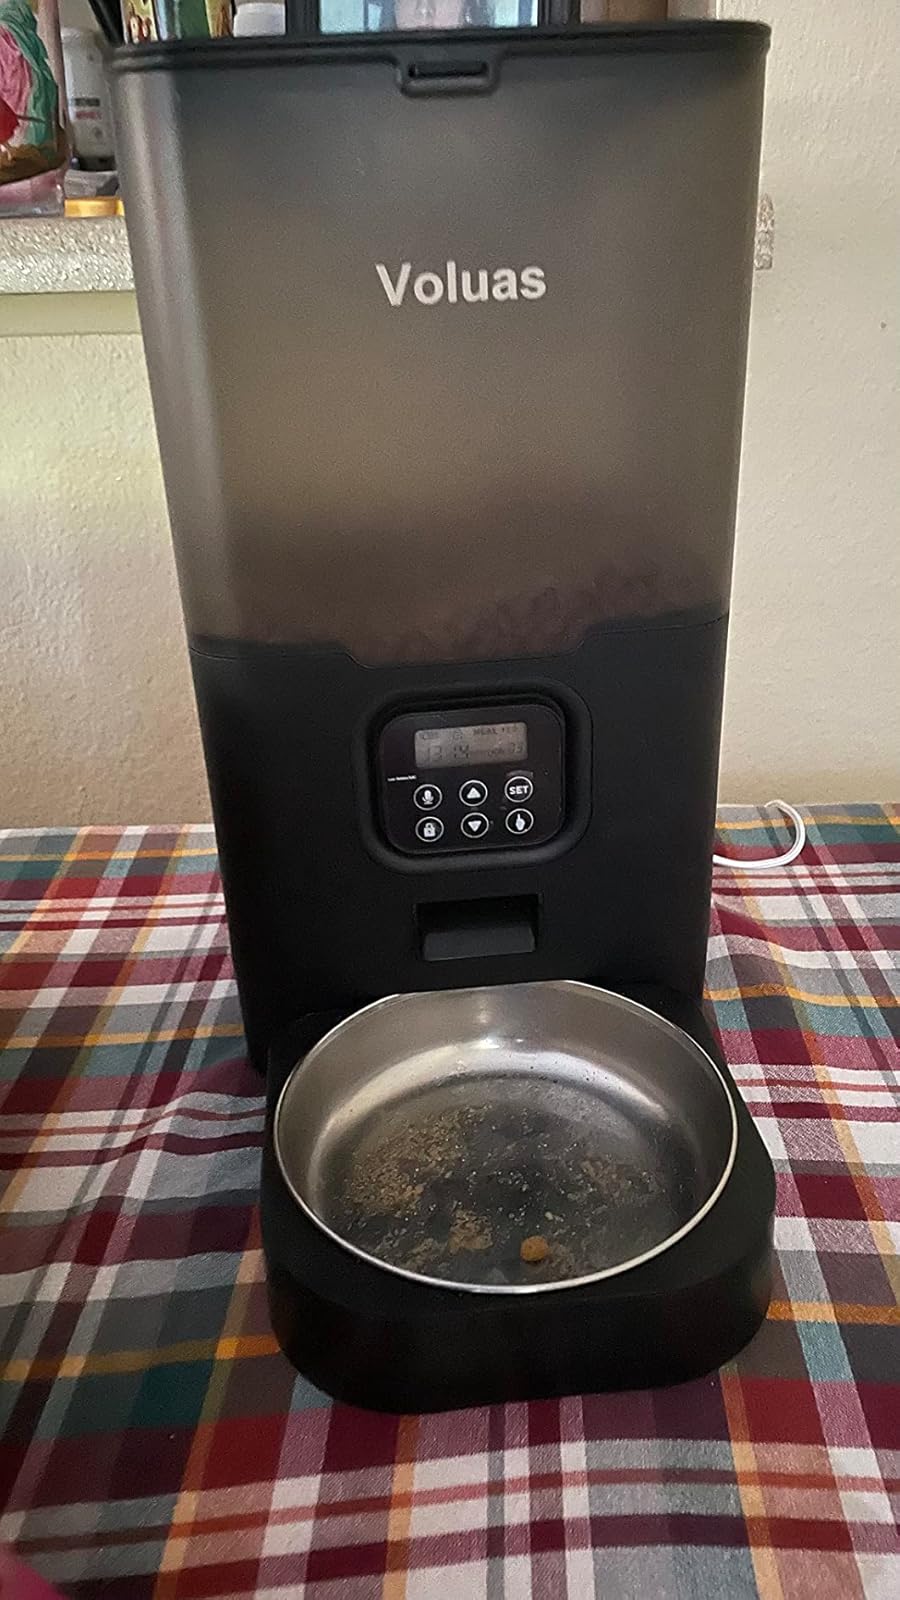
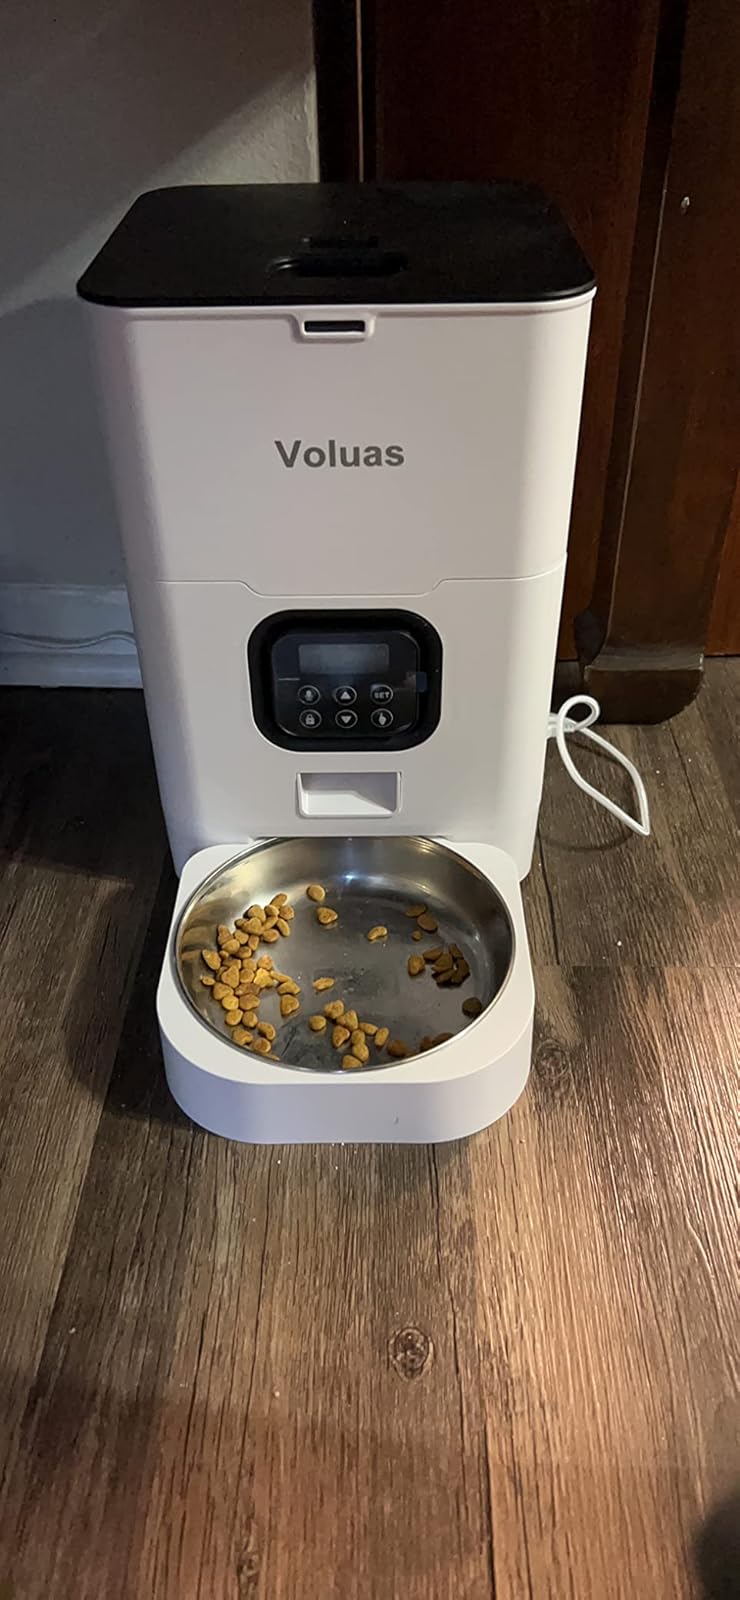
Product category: items_feeder
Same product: no